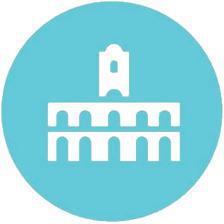
Building: Cabildo of Buenos Aires
Country: Argentina
Year built: 1610
Historic museum in Buenos Aires, Argentina Cabildo of Buenos Aires Cabildo de Buenos Aires The east façade opposite Plaza de Mayo Former names Cabildo de la ciudad de la Trinidad y Puerto de Santa María de Buenos Aires General information Type Historic museum Architectural style Baroque Address Bolívar 65 Town or city Buenos Aires Country Argentina Coordinates 34°36′32″S 58°22′25″W / 34.60889°S 58.37361°W / -34.60889; -58.37361 Completed 1748 Renovated 1880, 1940 Demolished 1889, 1931 Owner Government of Argentina Design and construction Architect(s) Andrea Bianchi (original building, 1748) Pedro Benoit (refurbishment, 1879) Mario Buschiazzo (reconstruction, 1940) Website cabildonacional.cultura.gob.ar National Historic Monument of Argentina Designated 1933 The Cabildo of Buenos Aires ( Spanish : Cabildo de Buenos Aires ) is the public building in the city of Buenos Aires , Argentina , that was used as a seat of the town council during the colonial era and the government house of the Viceroyalty of the Río de la Plata . The building was also seat of other institutions such as the Royal Audience of Buenos Aires , the highest court for appeal of second instance in the territory, operated from April 6, 1661 to January 23, 1812, when it was replaced by an Appeals Chamber. On September 13, 1810, the Primera Junta created the Public Library of Buenos Aires , being the Cabildo its first location for two years. Nevertheless the institution that worked for longer in that building was the Buenos Aires prison, from 1608 to 1877, when their prisoners were transferred to the missing national penitentiary of Las Heras Street, when it was inaugurated. The Cabildo was declared National Historic Monument in 1933 and was opened to public as a museum in 1938. History First construction Mayor Manuel de Frías proposed the building of the cabildo in what is now the Plaza de Mayo on March 3, 1608, since the government of the city lacked such a building. Its construction was financed with taxes from the port of Buenos Aires, the building was finished in 1610 but was soon found to be too small and had to be expanded. The construction of the two humble rooms (the Chapter House and the Prison) was in charge of the builder Juan Méndez, while Hernando de la Cueva was in charge of the braces, Pedro Ramírez of the doors and windows, Hernando Álvarez of the plastering and whitewashing. and some Brazilian roof weavers. In 1612 the works on the Cabildo were completed, which facilities would later be rented. After two years, and due to the number of prisoners housed, the Cabildo became small and had to be used entirely as a prison, so the meetings of authorities were held in the governor's house and later in the fort. Because of the lack of maintenance, the building soon fell into deterioration. The original Cabildo began to collapse in 1632, so the construction of a new one was undertaken, which only began in 1635 and lasted for more than five years due to lack of funds. In May 1682, the authorities proposed the construction of a two-floor building, but the project did not progress. As the population began to grow, the building could not hold such a number of people. Second construction A project by engineer Domingo Petrarca in 1722 was rejected considering it too expensive. On July 23, 1725, construction of the new building began, according to plans by the Jesuit architects Giovanni Battista Primoli and Andrea Bianchi. Bianchi was responsible for the design of the most notable part: the facade. However the construction was postponed with the departure of the architects to the city of Córdoba in 1728, where they took over works on the Cathedral. Work on the Cabildo was restarted in 1731, by Miguel Acosta and Julián Preciado. In August 1731 the works were restarted, which were suspended again in 1732 due to lack of budget. Thus, the building was handed over for use in 1748, and the tower was added in 1773, although according to other sources, it could have been built in 1764. The Cabildo depicted on The May Revolution , oil painting by Francisco Fortuny After the May Revolution in 1810, when the building served as seat for the congressmen that established the first Argentine government , the cabildo as a political institution continued operating until 1821, when it was dissolved. After that, the historic building continued operating as an administrative office. In 1860, the clock on the tower was replaced by one acquired from English manaufacturer Thwaites & Reed , while the original clock was moved to the Iglesia de Balvanera also in Buenos Aires. In 1879, the project advanced to install the Civil Chamber in the old building, since the Judiciary did not yet have its own building. Architect Pedro Benoit planned a total renovation that included the elevation of the tower (ten meters) and placing a tiled dome in Nordic style. Colonial red tiles were removed from the roof while the balconies were decorated with balustrades. The entire facade was refurbished to make it look in Italian style. The new Cabildo facade was finished in 1880. Demolition and rebuilding In 1889, due to the opening of Avenida de Mayo, three arches on the north side of the building were demolished, with works carried out by architect Juan Antonio Buschiazzo . The tower built by Benoit was also demolished alleging that its excessive weight endangered the stability of the construction. In this way the building lost its frontal symmetry, until in August 1931, when José Félix Uriburu was de facto president, the other three arches on the south side were demolished to harmonize the building with the Julio A. Roca street, despite the widespread protests. Only five of the original arches remained. The Cabildo was declared National Historic Monument by Law 11,688 in May 1933 Between 1939 and 1940, the architect Mario Buschiazzo reconstructed the colonial features of the Cabildo using various original documents. The tower, the red tiles, the iron bars on the windows and the wooden windows and doors were all reinstalled, using replicas. The last stage of the reconstruction was carried out by architect Alejandro Bustillo . The Cabildo was reinaugurated in October 1940. Museum In 1938, the Cabildo was opened as a museum . Currently named "National Museum of the Cabildo and the May Revolution" ( Spanish : Museo Nacional del Cabildo y la Revolución de Mayo ), objects in exhibition include paintings, artifacts, clothes, and jewelry of the 18th century. The courtyard ( patio ) of the cabildo still has its 1835 ornamental water well ( aljibe ). Galleries Historical images Painting by Charles Pellegrini, 1829 First photograph, c. 1852 1867 (right) After the refurbishments of 1879 During the Centennial of Argentina In 1915, with north arcs demolished Modern images View from the Plaza de Mayo Patio Corridor Room Aljibe At night References